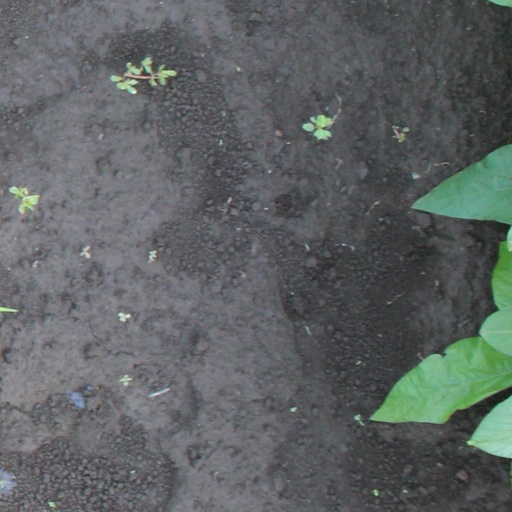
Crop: soybean